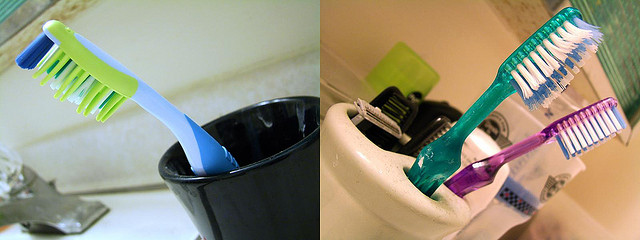
user: Given an image and a question. Answer the question in a short answer. Question: What do you use these items for? Short Answer:
assistant: brush teeth